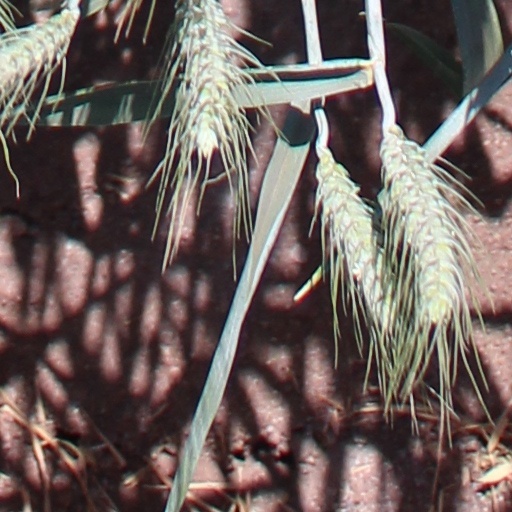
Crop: wheat